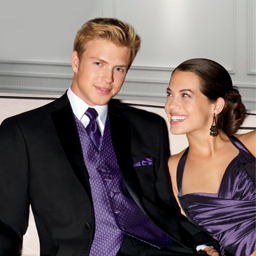
black and person - for all big events including graduation , prom , weddings and formal occasions .